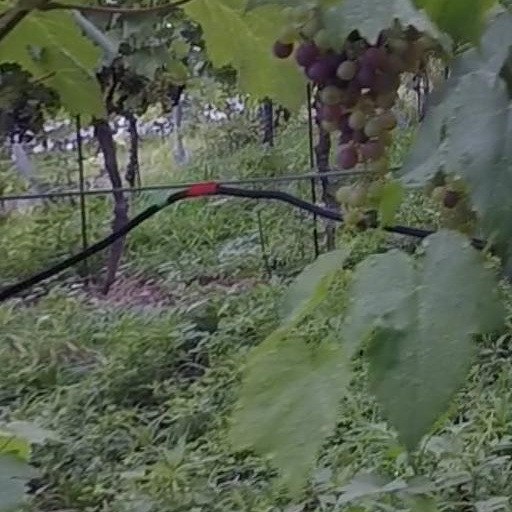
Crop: grape